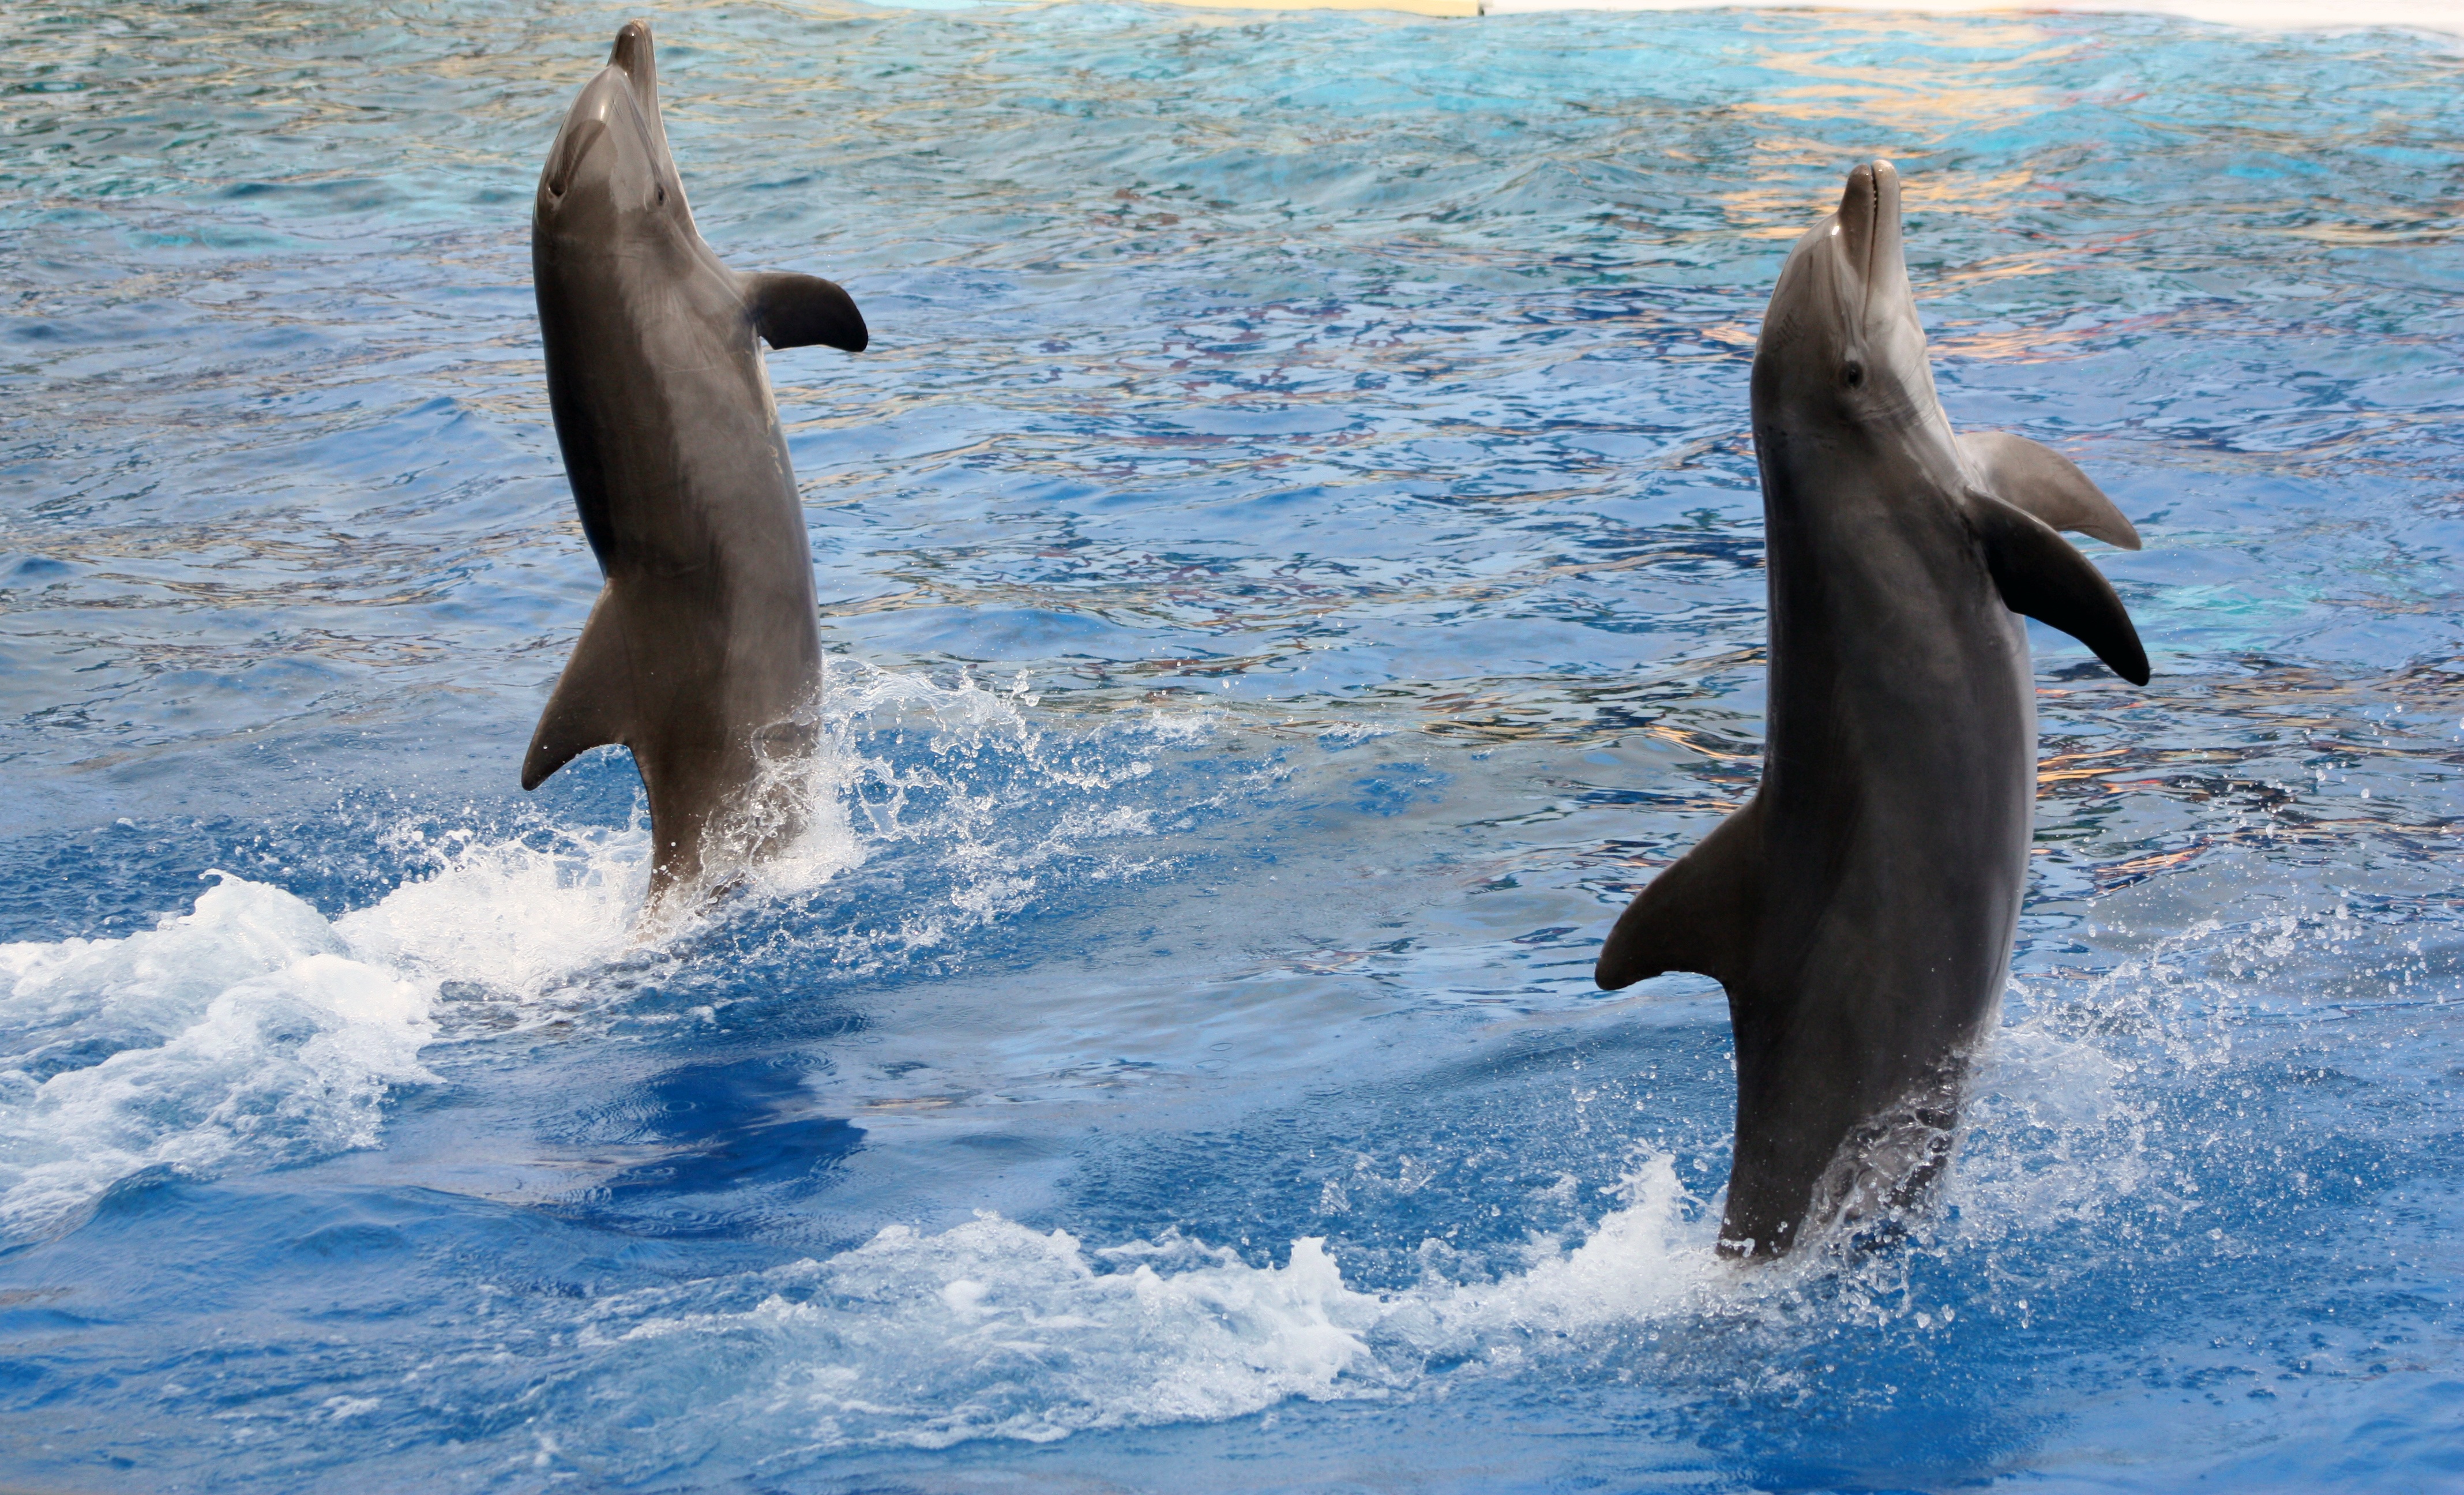
sea, ocean, mammal, fauna, vertebrate, dolphin, acrobatics, dolphins, marine mammal, marineland, marine biology, spinner dolphin, whales dolphins and porpoises, stenella, common bottlenose dolphin, short beaked common dolphin, rough toothed dolphin, striped dolphin, tucuxi